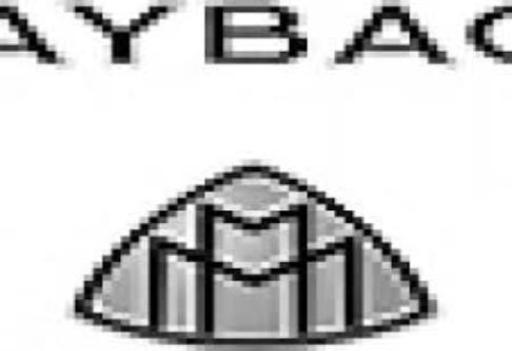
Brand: maybach-1
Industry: Transportation